Minona Frieb-Blumauer

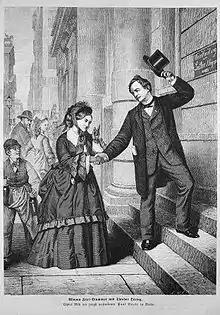

Minona Frieb-Blumauer (born Johanna Blumauer; 11 May 1816 – 31 July 1886) was a German actress and singer.